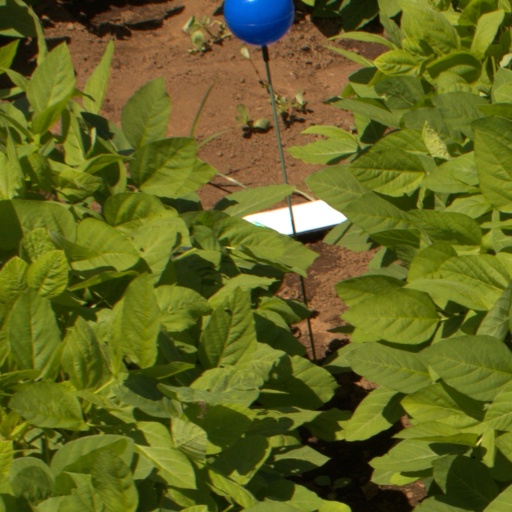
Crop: soybean